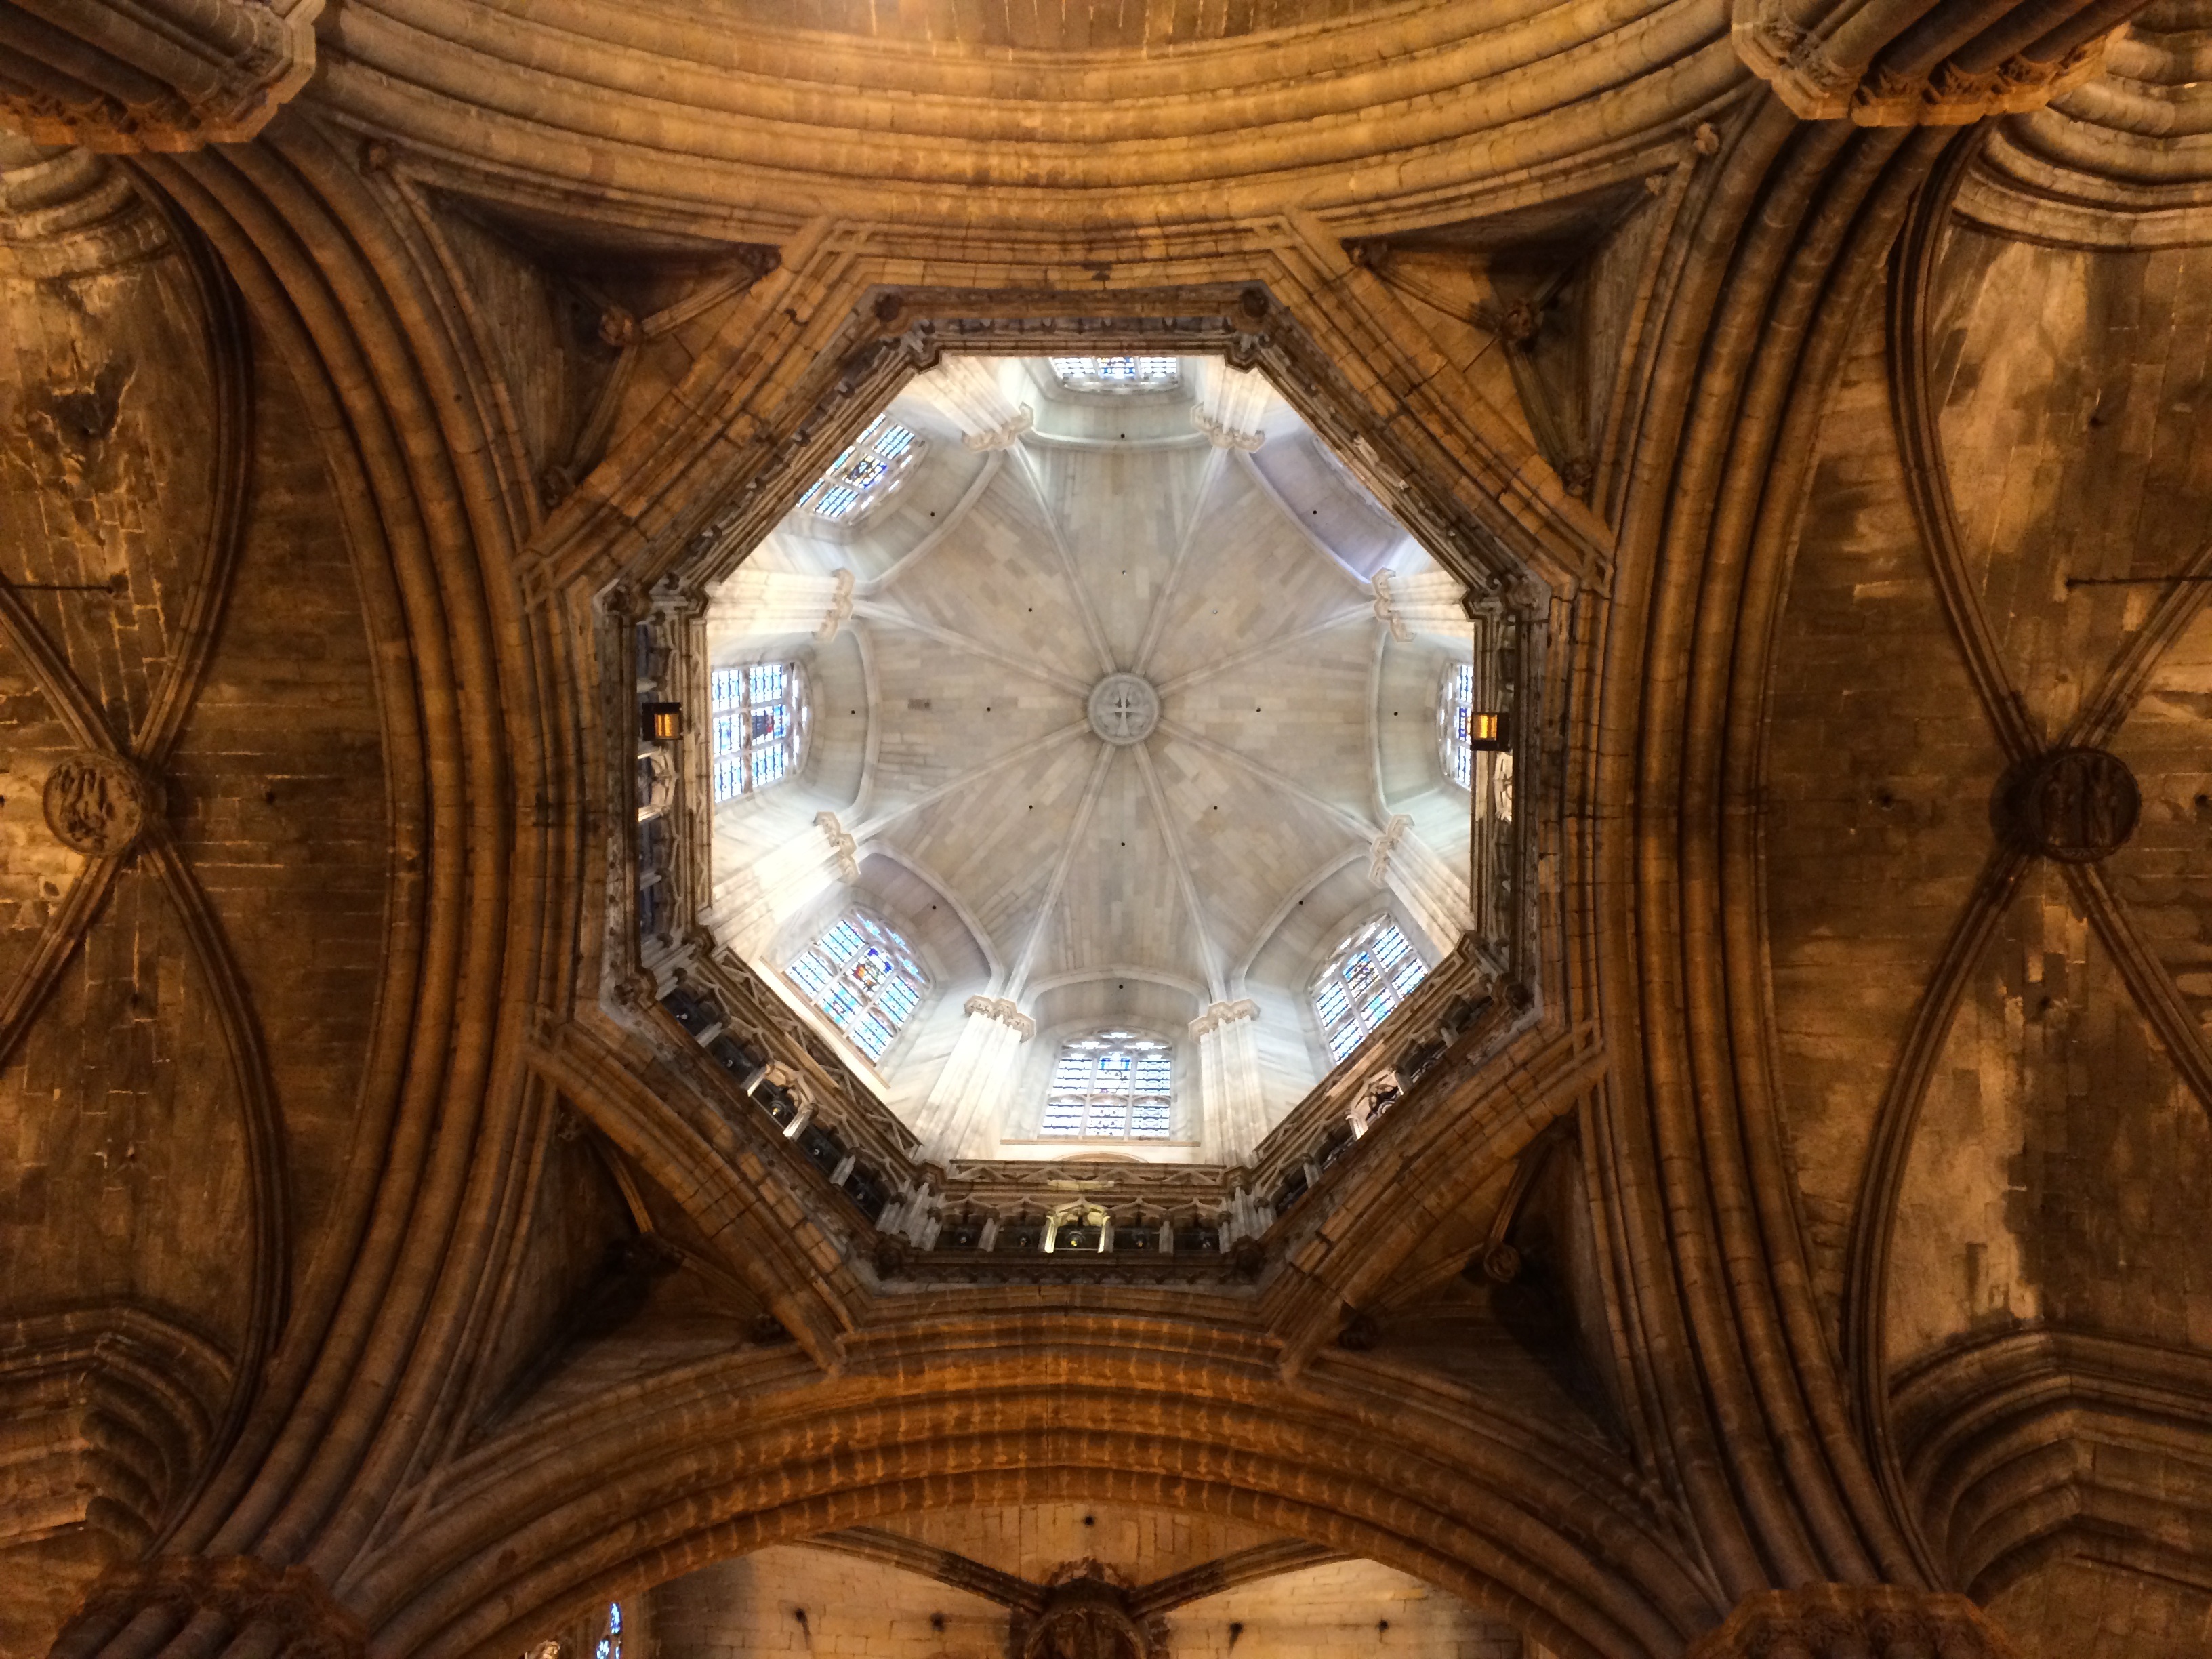
wood, window, building, ceiling, construction, church, cathedral, lighting, barcelona, place of worship, temple, symmetry, vault, dome, carving, echo, ancient history